Irene Dingel

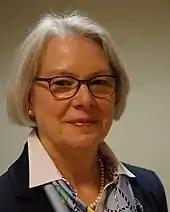
Irene Dingel, 2021

Irene Dingel (born April 26, 1956 in Werdohl, Germany) is a German historian and a Protestant theologian.